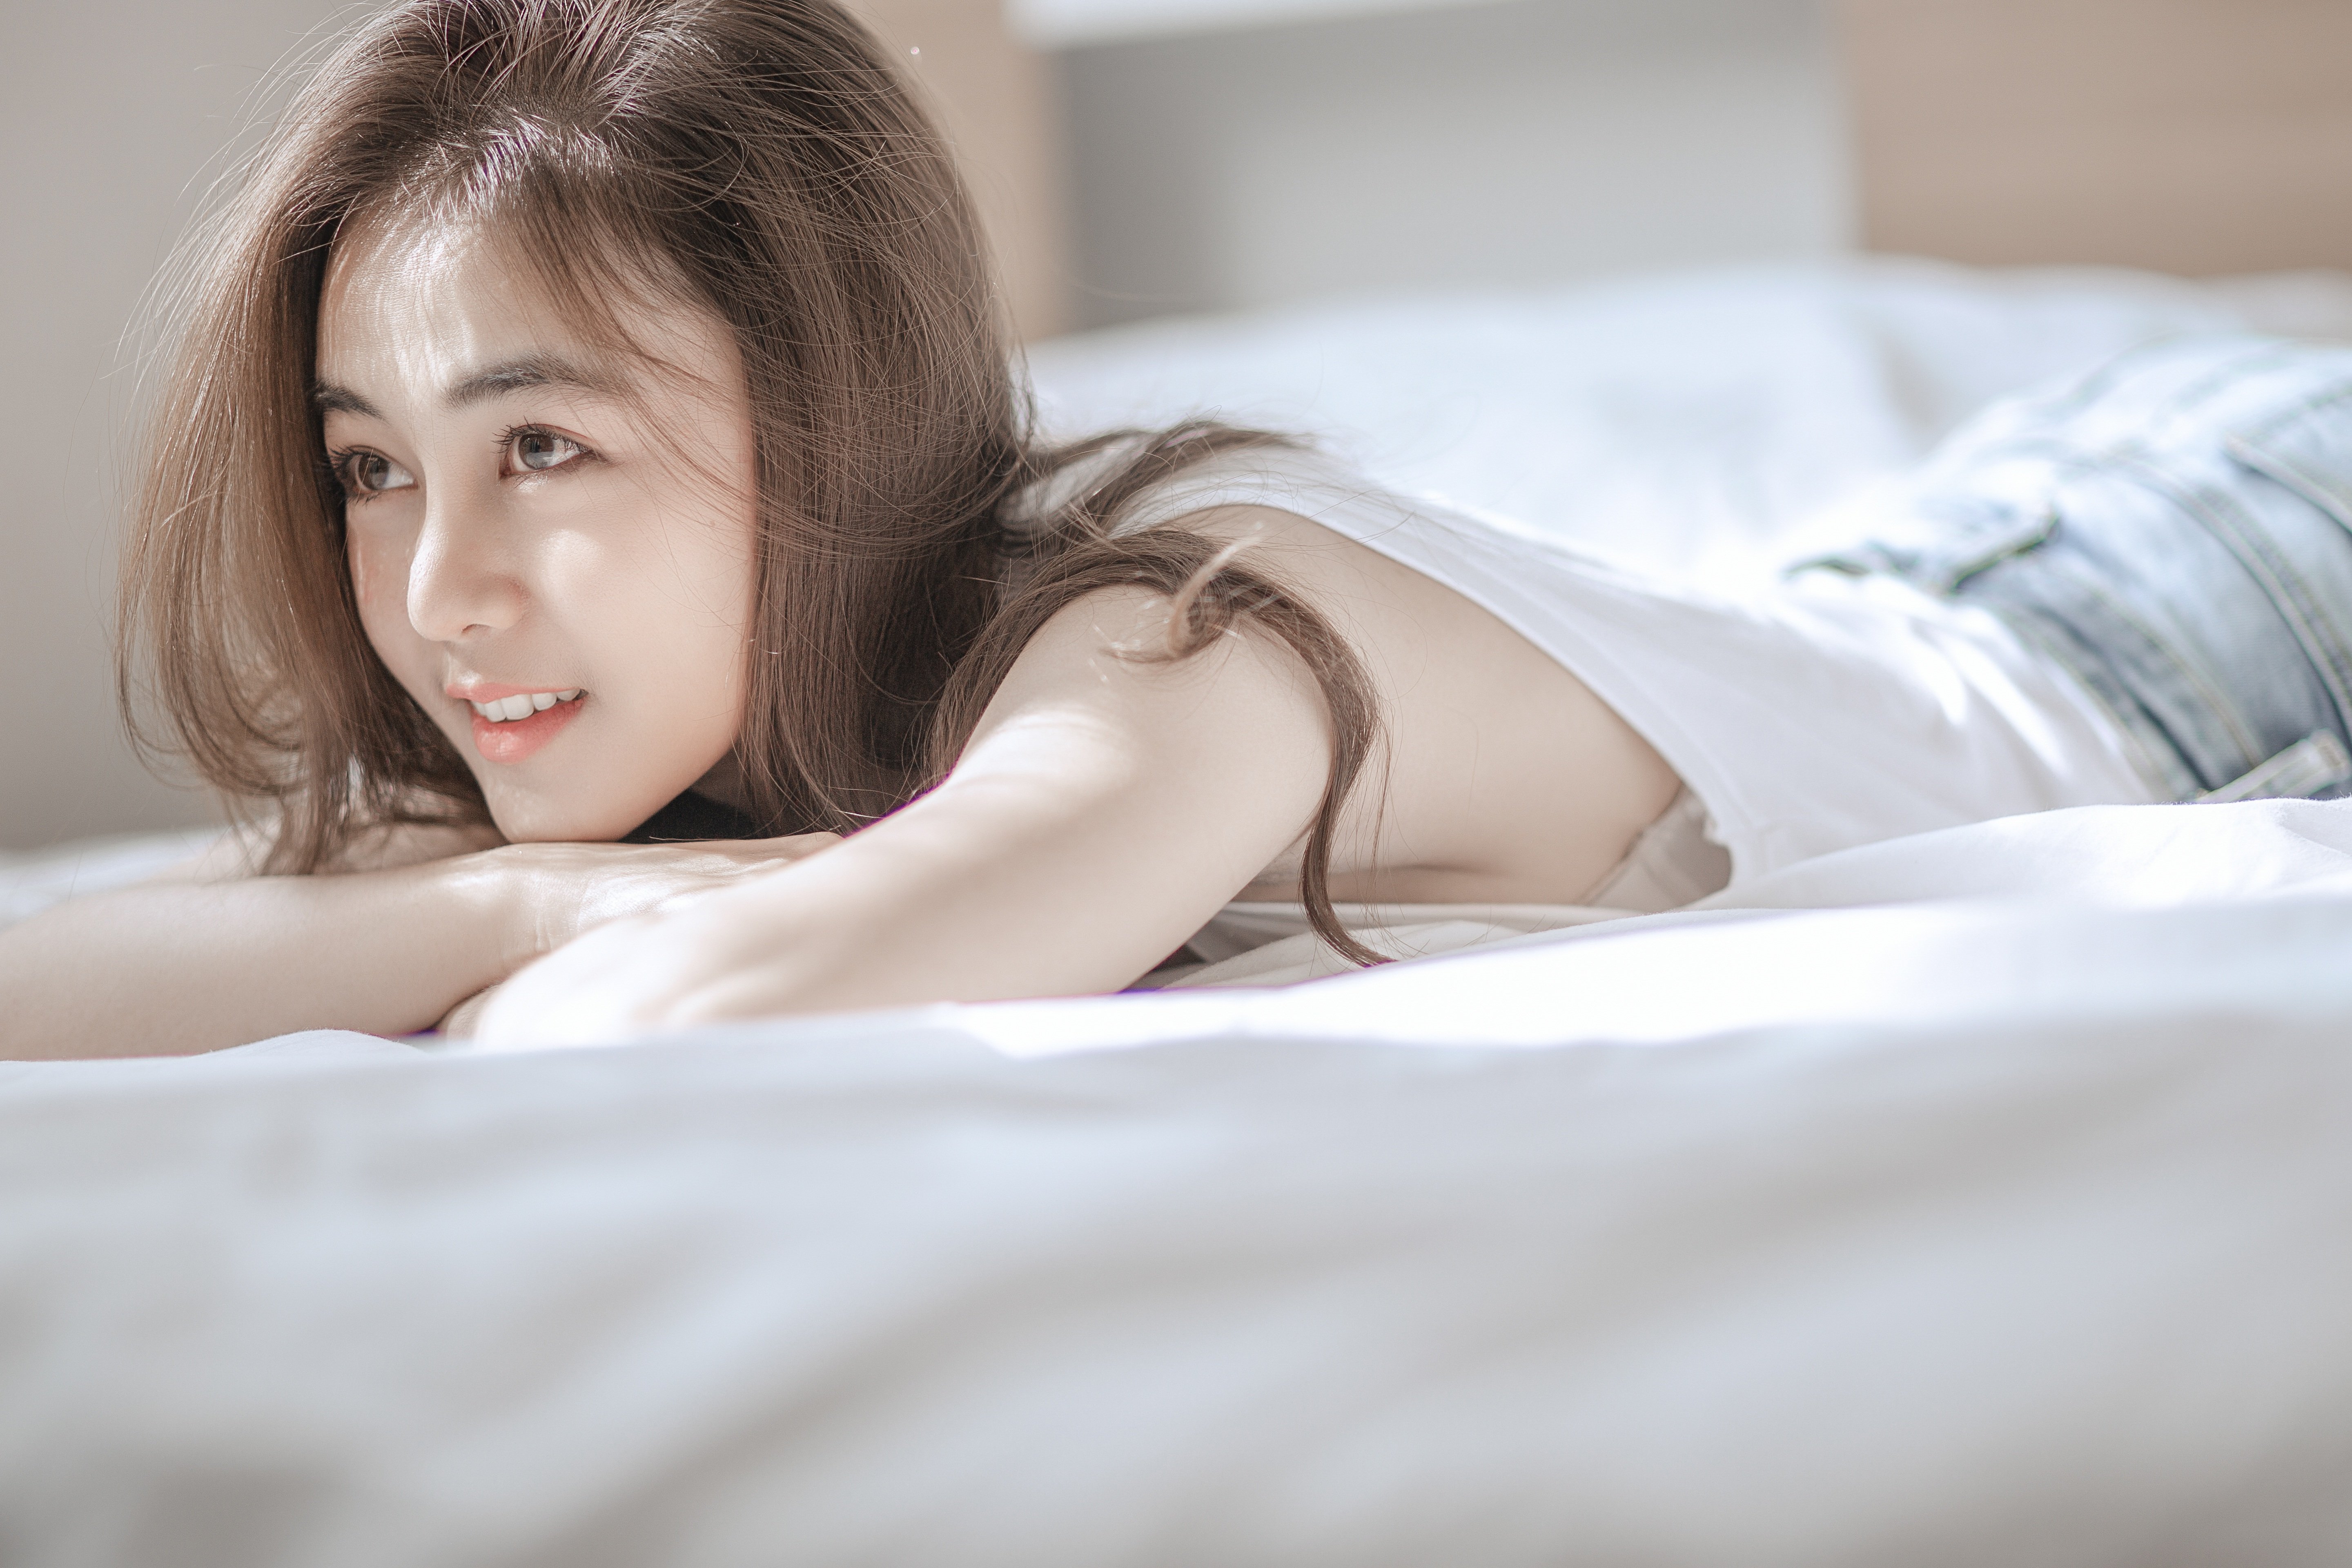
model, hair, lip, smile, arm, furniture, eyelash, comfort, human body, flash photography, neck, happy, thigh, black hair, bed, long hair, human leg, linens, bedding, fur, brown hair, art model, sitting, flooring, room, child, bed sheet, gravure idol, fashion model, portrait photography, bedroom, flesh, portrait, photo shoot, blanket